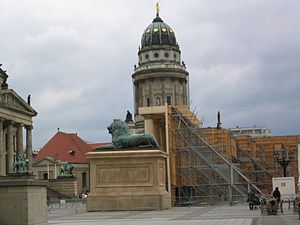
Jorden rundt i 80 dage (film fra 2004) / Bankrøveren
Set bygget i april 2003
Around the World in 80 Days er en amerikansk komedie-eventyr-film fra 2004 baseret på Jules Vernes roman Jorden rundt i 80 dage og den oprindelige film med David Niven og instrueret af Michael Anderson. Filmen er produceret af Walden Media og Disney. I filmen medvirker Jackie Chan, Steve Coogan og Cécile de France i hovedrollerne. Filmen foregår i det 19. århundrede i Storbritannien og handler om Phileas Fogg, her portrætteret som en eksentrisk opfinder, og hans bestræbelser på at rejse jorden rundt på 80 dage. Under rejsen, er han ledsaget af sin kinesiske kammertjener, Passepartout. Af komiske årsager, afviger filmen vildt meget fra romanen og omfatter en række anakronistiske elementer. I filmen medvirker Arnold Schwarzenegger og John Cleese i mindre roller, mens brødrene Owen Wilson og Luke Wilson medvirker i en scene som Brødrene Wright.